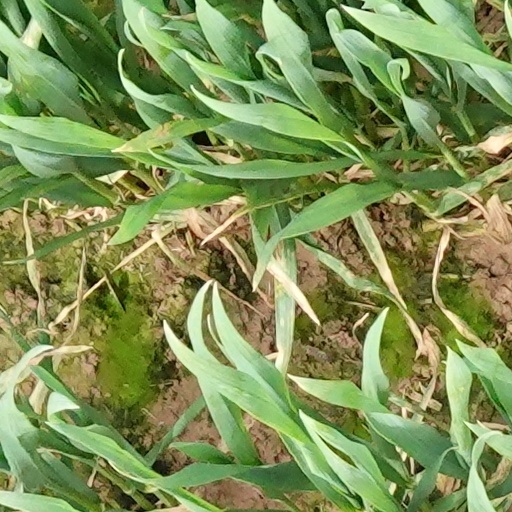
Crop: wheat